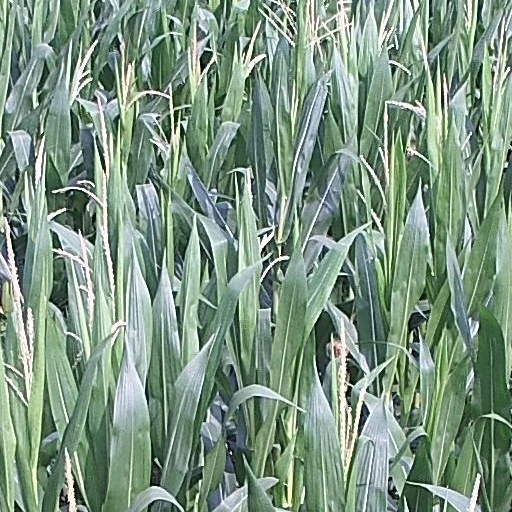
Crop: maize; corn